Royal Scots Greys

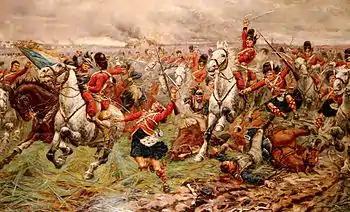
The Eagle of the French 45th Ligne captured by the Royal Scots Greys. Painting by Stanley Berkeley depicting the famous charge of the Scots Greys at Waterloo. The kilted figures carrying muskets are the 92nd Highlanders. According to legend, the men of the 92nd hung on to the stirrups of the Scots Greys during the charge. Although both regiments record it as part of their history, independent eyewitness accounts do not confirm the truth of the "stirrup charge".

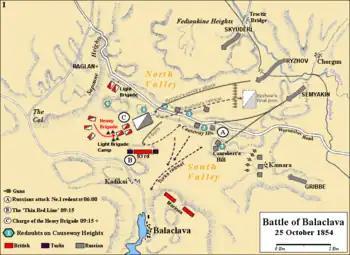
Map of the Battle of Balaclava showing the stand of the 93rd Highlanders and then the Charge of the Heavy Brigade against the Russian cavalry under General Ryzhov.

As the Scots Greys waded through the French column, Sergeant Charles Ewart found himself within sight of the eagle of 45 Régiment de Ligne (45th Regiment of the Line). With a chance to capture the eagle, Ewart fought his way towards it, later recounting: